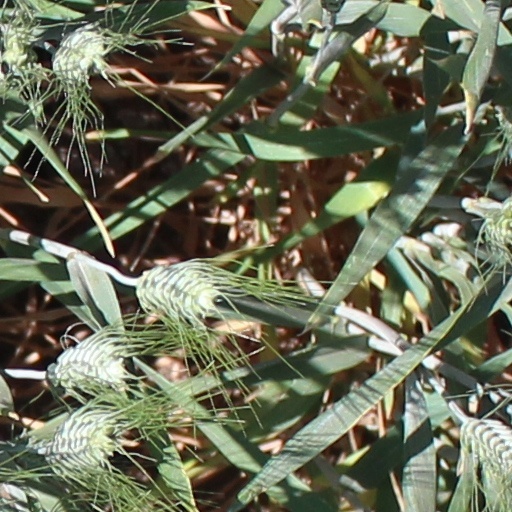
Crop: wheat